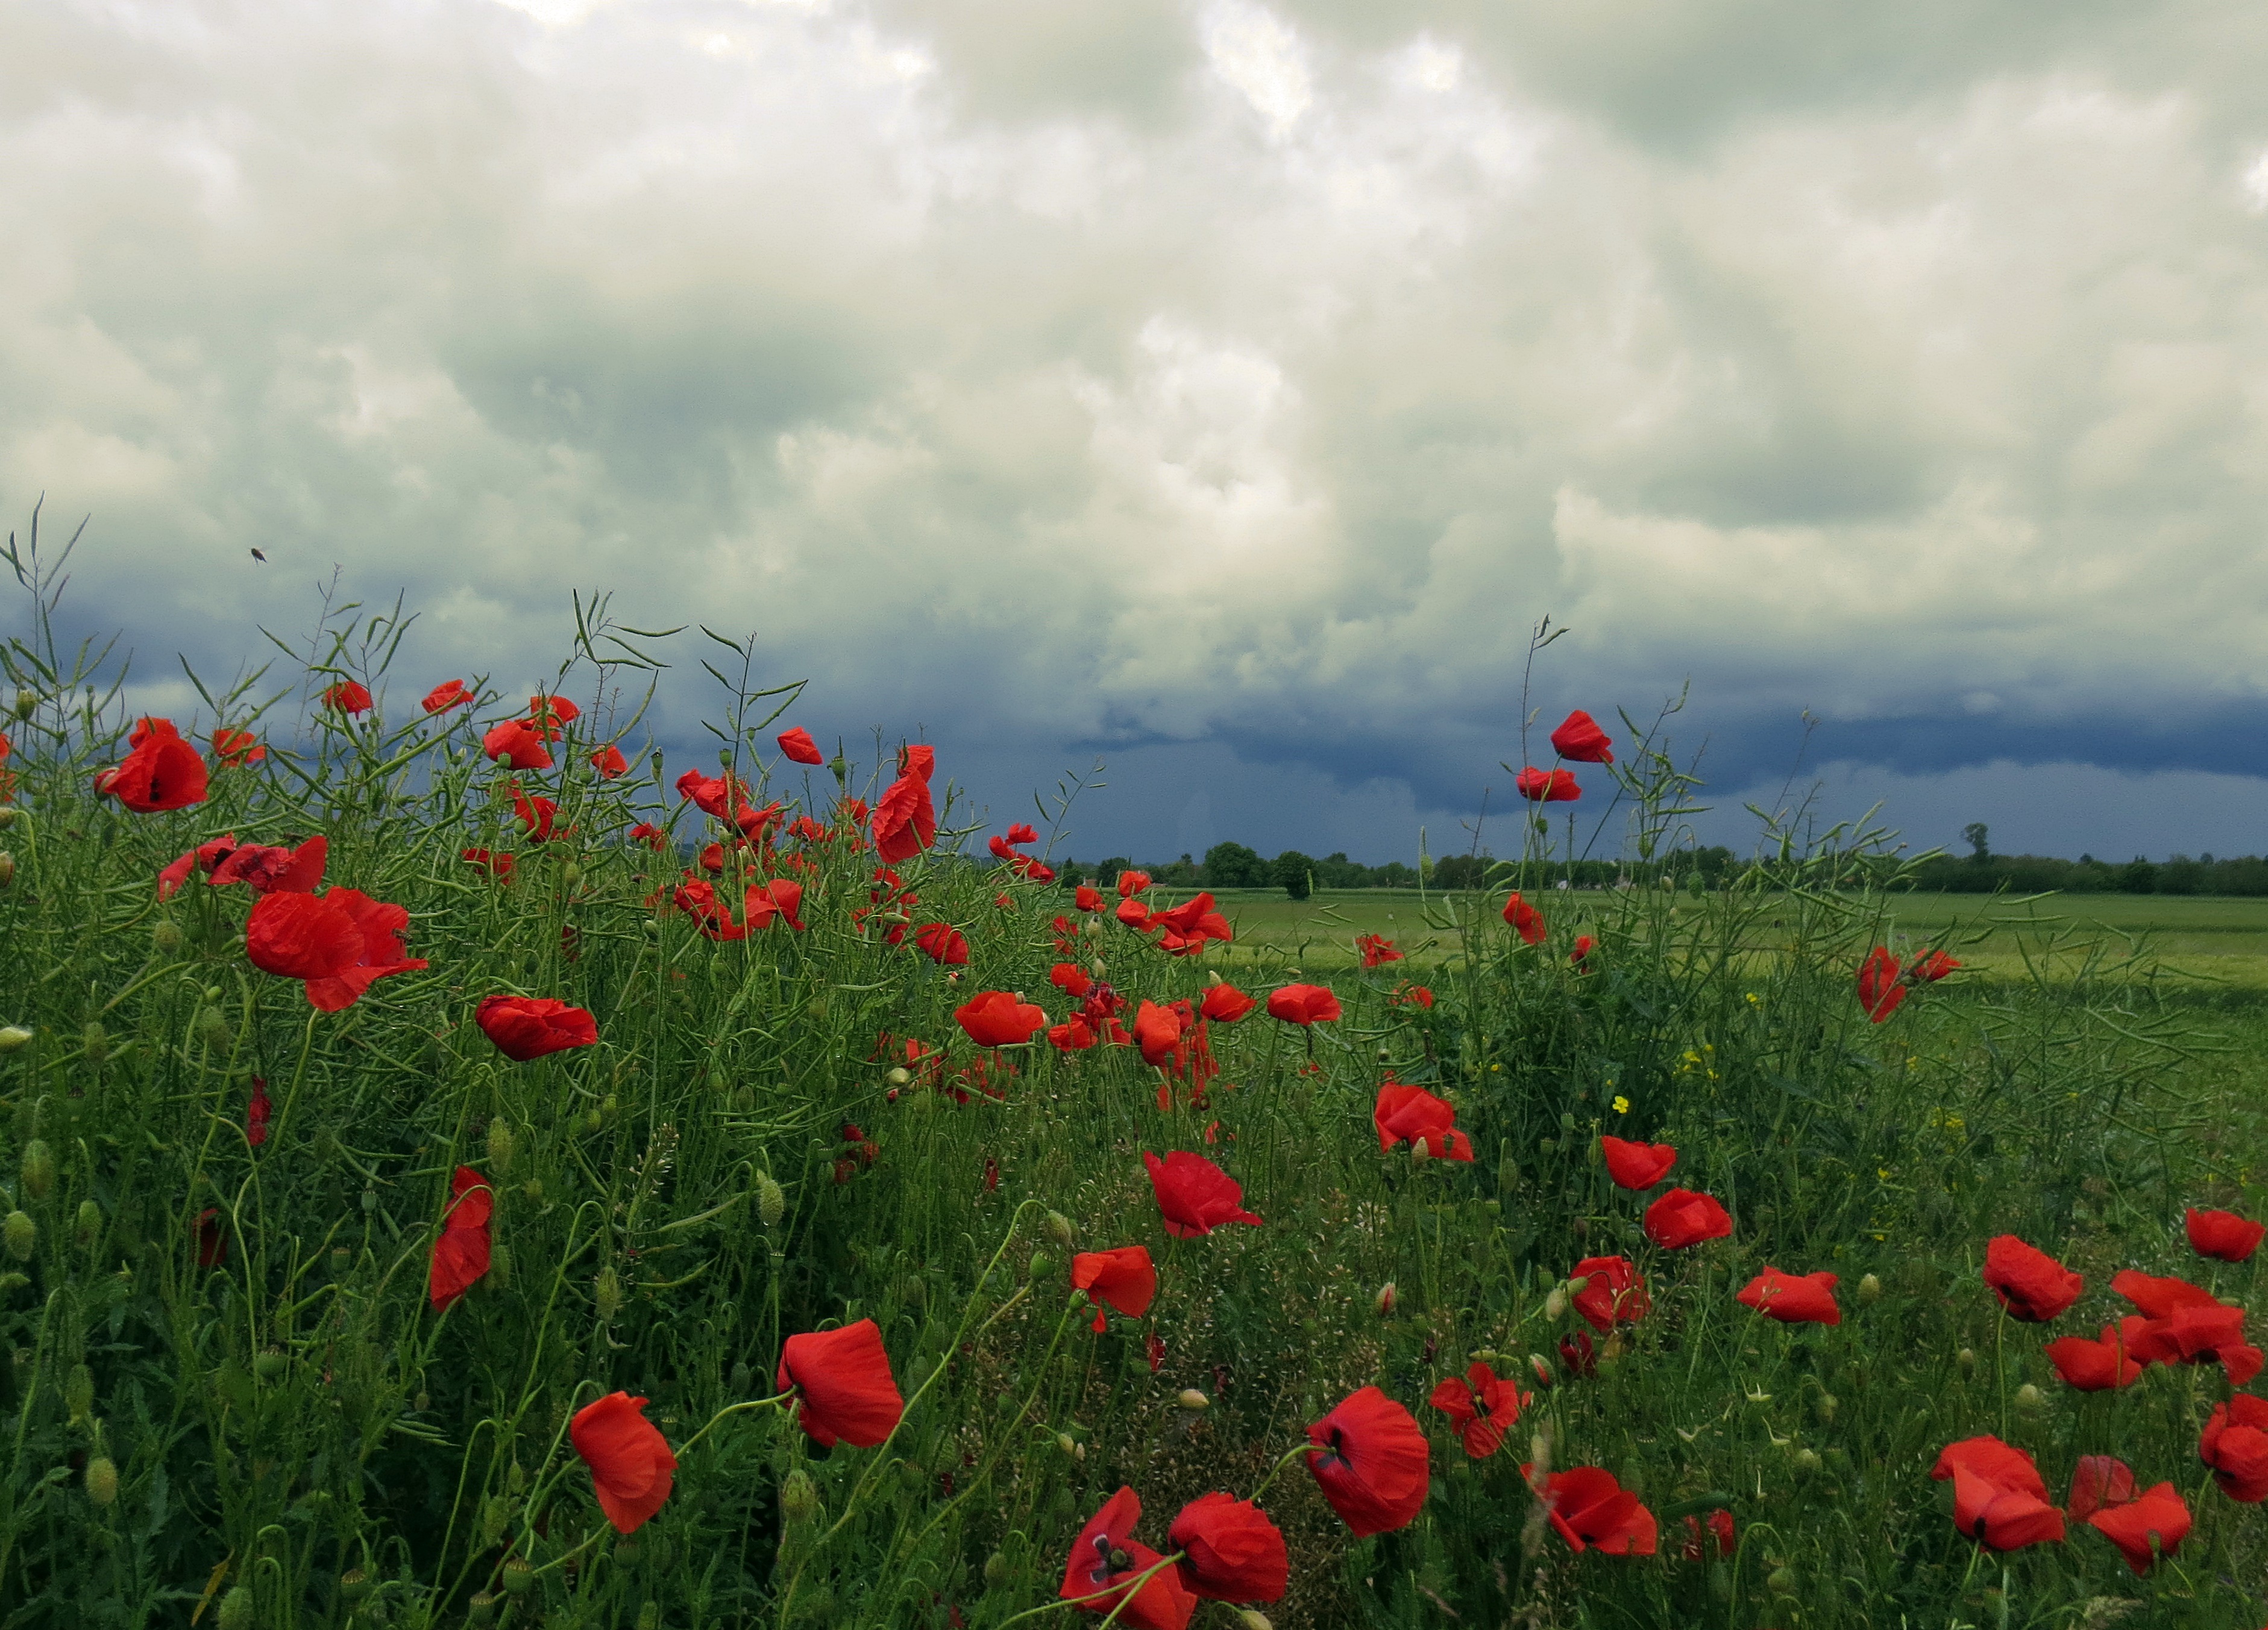
nature, grass, plant, sky, field, meadow, prairie, flower, flora, plain, wildflower, flowers, grassland, poppy, habitat, coquelicot, rural area, flowering plant, natural environment, grass family, land plant, poppy family, poppy before the rain